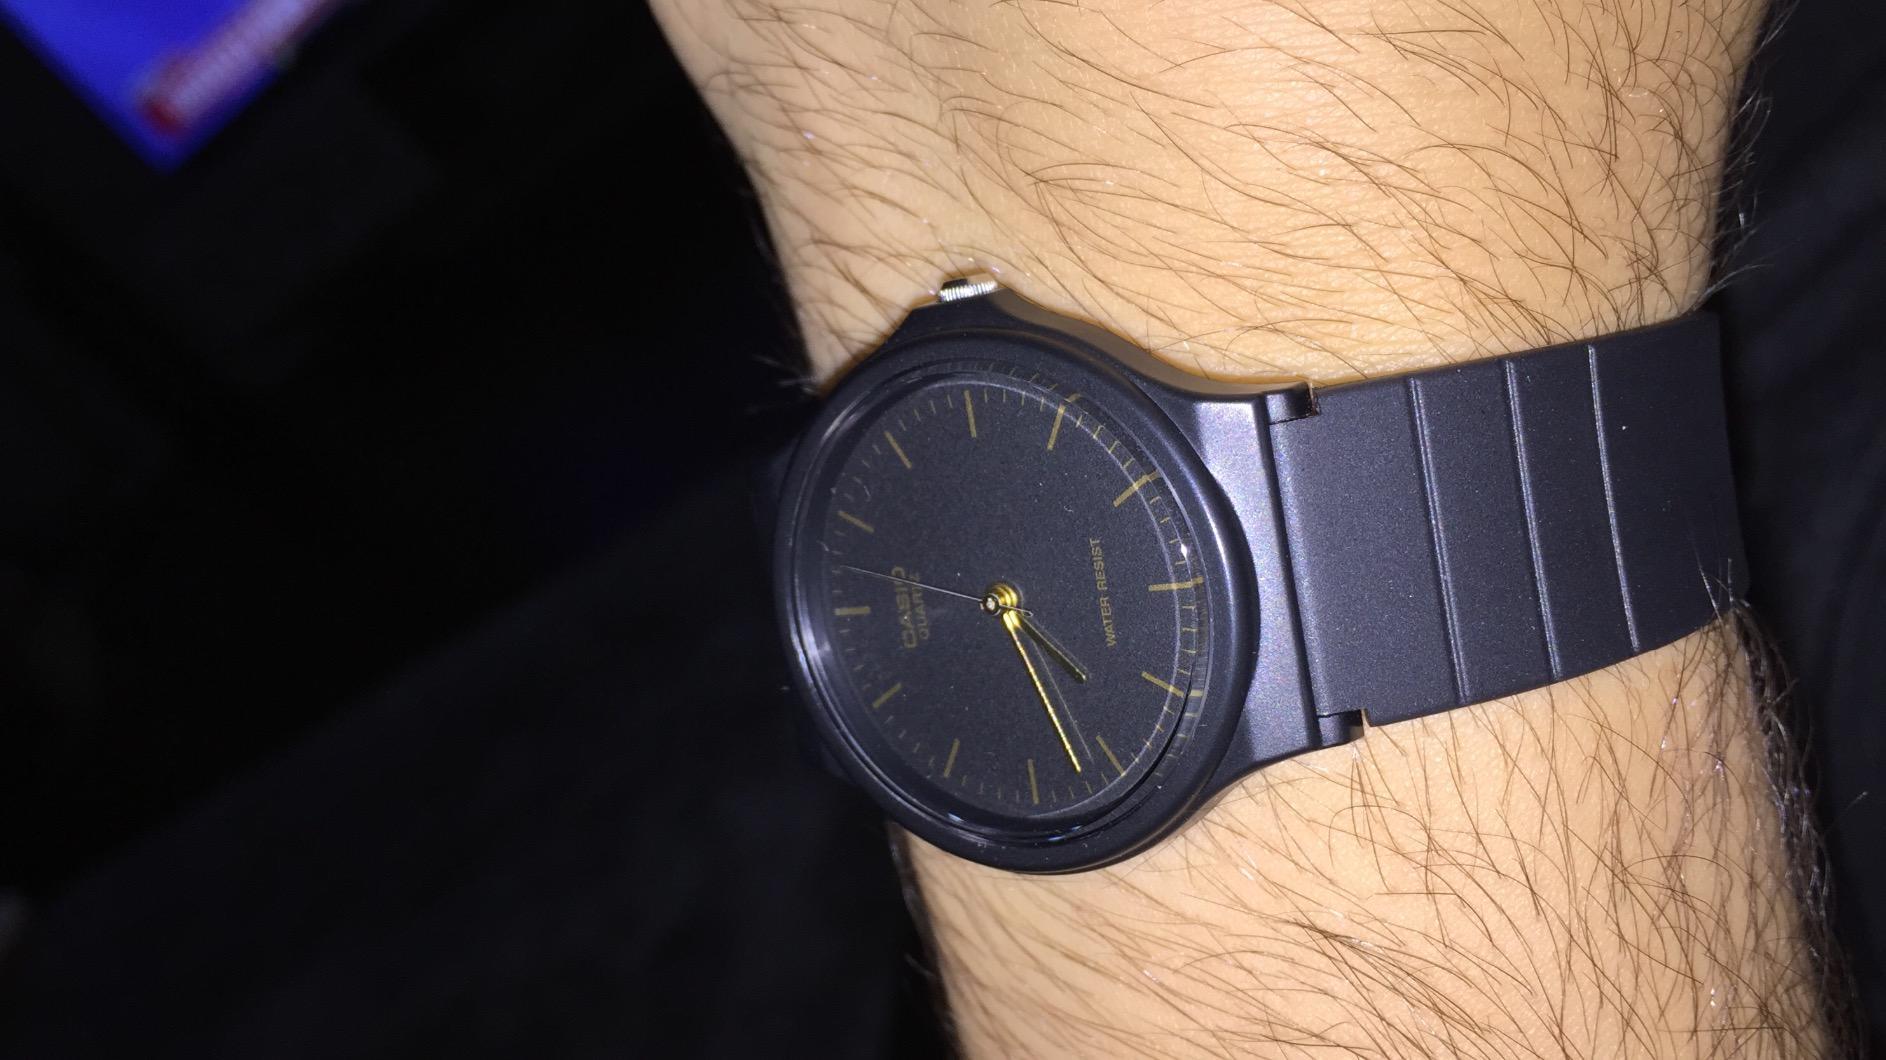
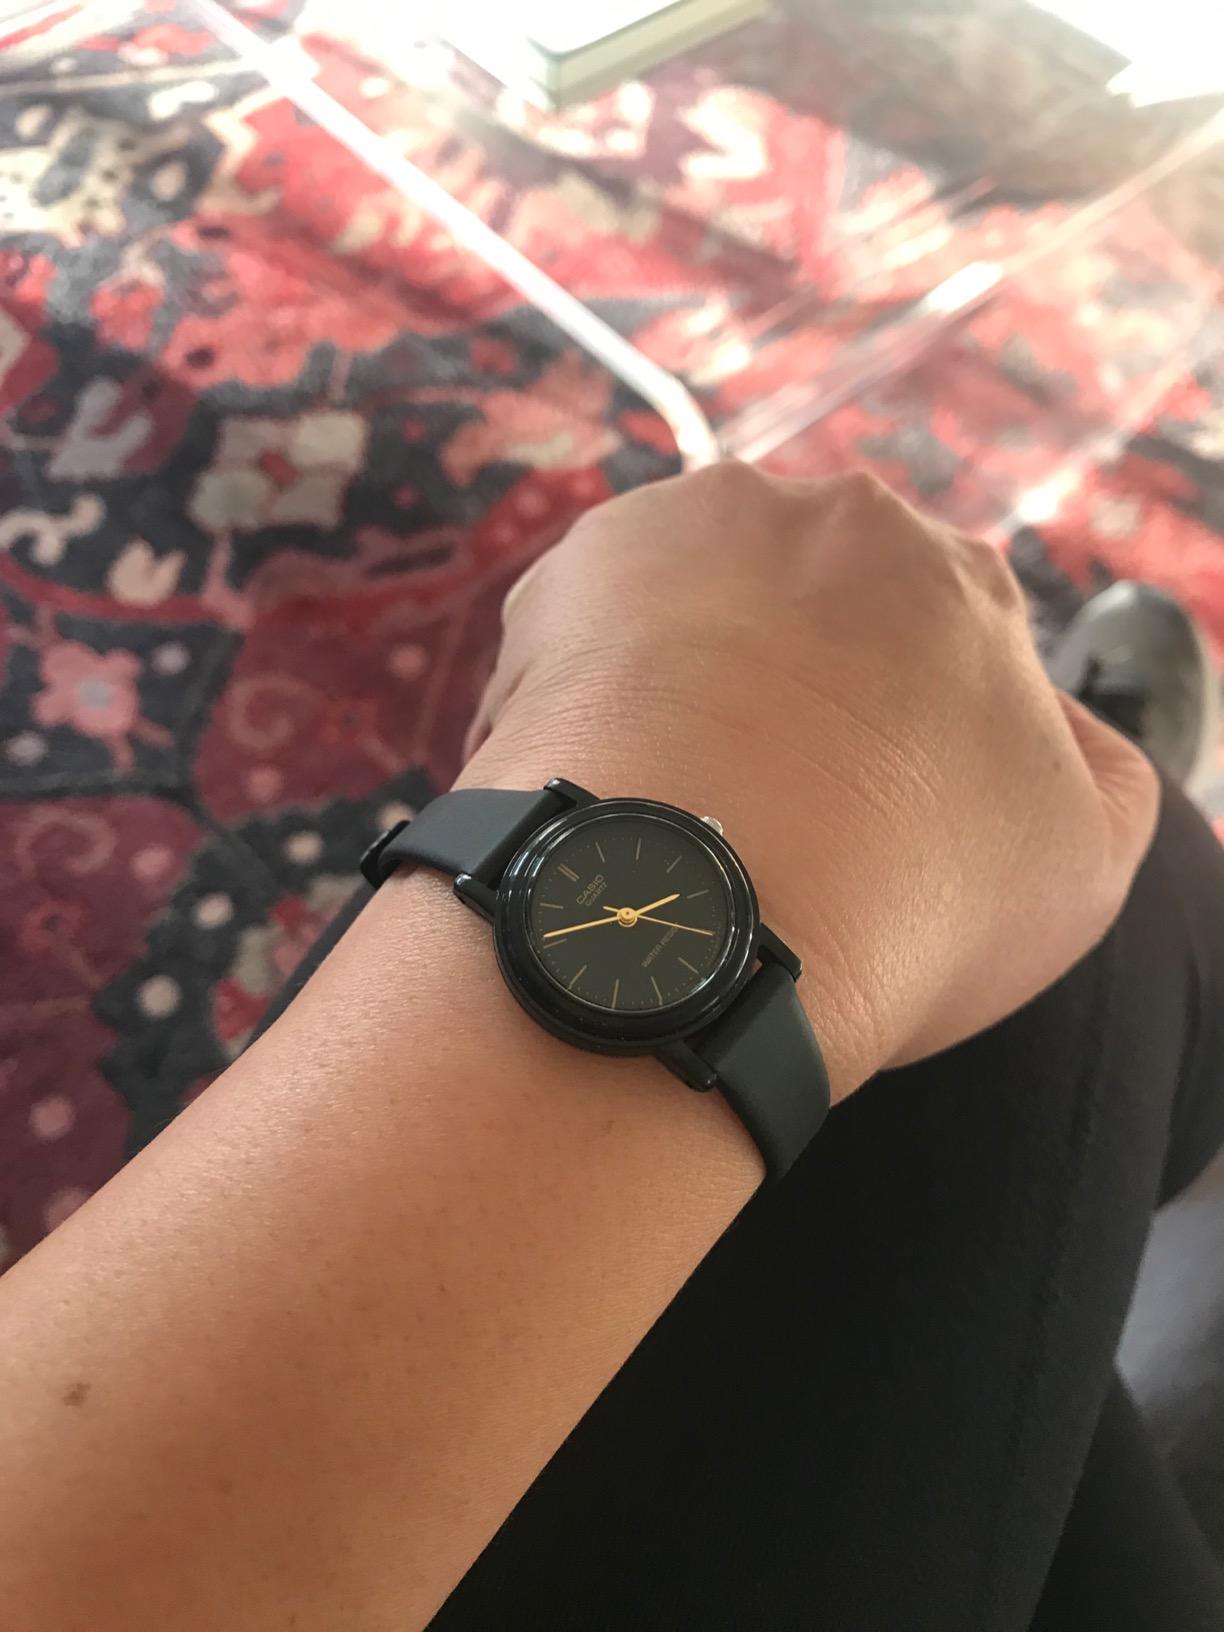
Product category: accessories_watch
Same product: no